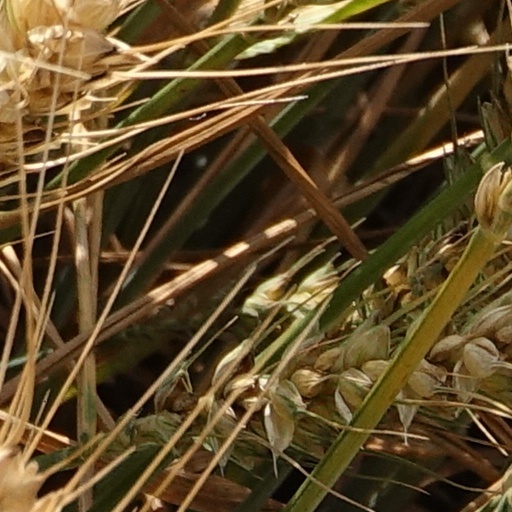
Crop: wheat